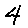
Label: 4